List of Hot Country Singles & Tracks number ones of 1991

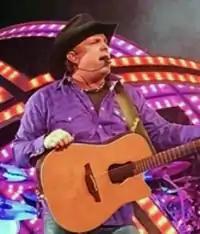
Garth Brooks performing on stage, while holding a guitar.

Hot Country Songs is a chart that ranks the top-performing country music songs in the United States, published by "Billboard" magazine. In 1991, 30 different songs topped the chart, then published under the title Hot Country Singles & Tracks, in 52 issues of the magazine, based on weekly airplay data from country music radio stations compiled by Nielsen Broadcast Data Systems.